Beau Weaver

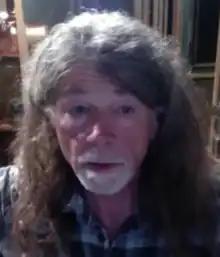
Weaver in 2020

Beau Weaver (born January 19, 1952) is an American voice actor in television and film, heard widely in trailers for feature films, network television promos, documentaries, national radio and television commercials and cartoons.